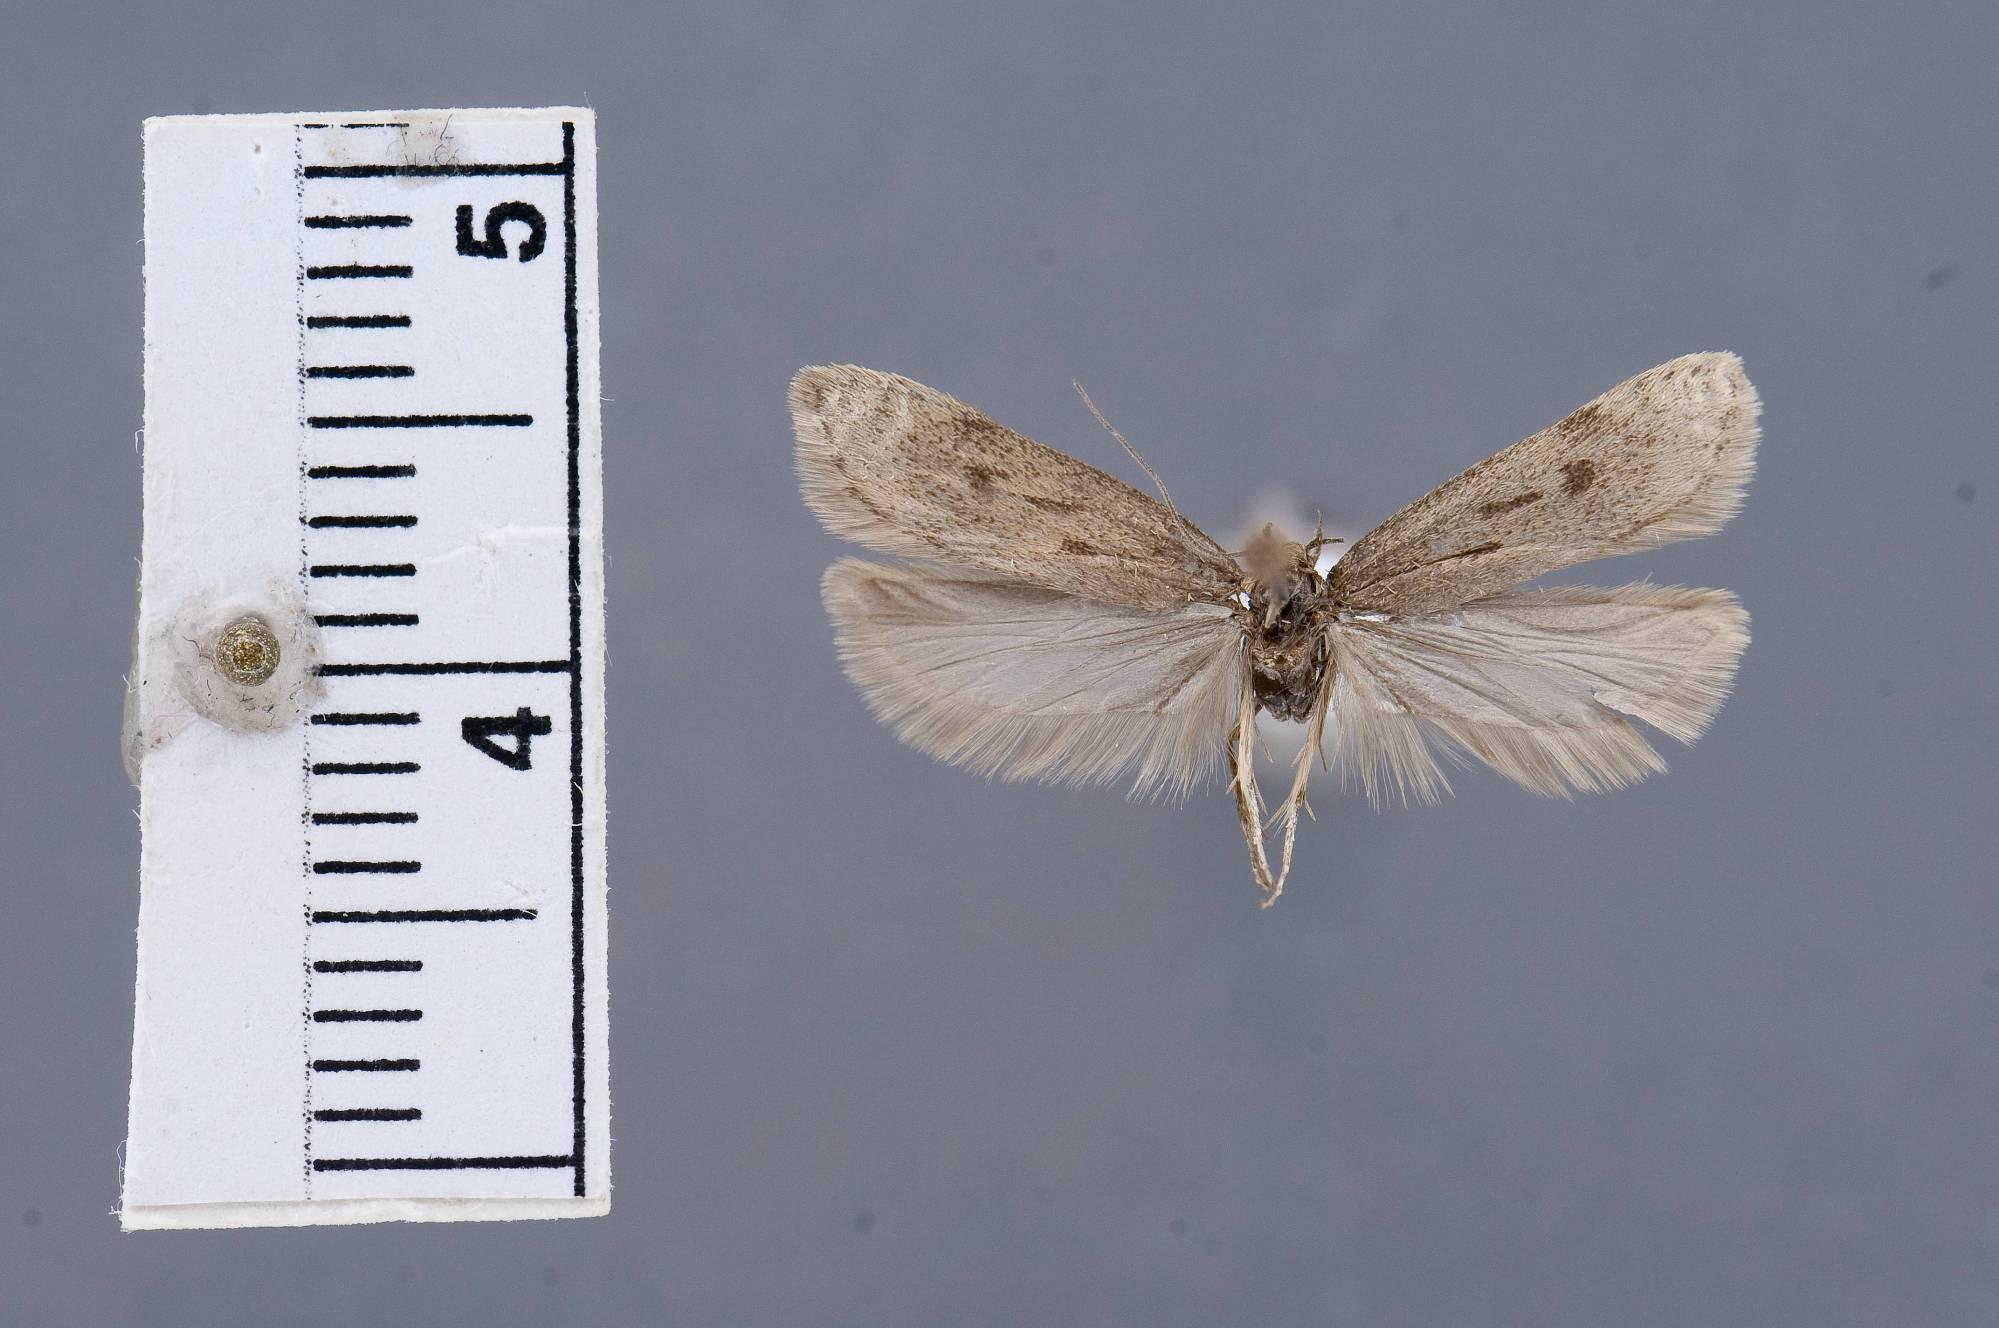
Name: Chionodes fimus
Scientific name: Chionodes fimus Hodges, 1999
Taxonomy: Animalia, Arthropoda, Insecta, Lepidoptera, Glossata, Gelechiidae, Gelechiinae
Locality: Schrader Lake, Yukon-Koyukuk, Alaska, United States
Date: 9 Jul 1973